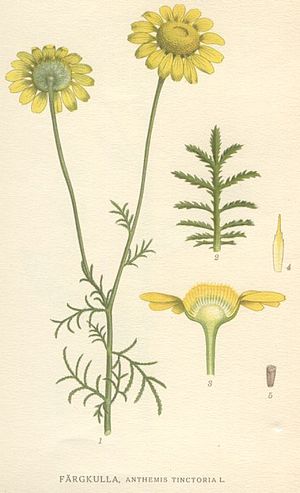
Carl Lindman
Plansje fra Nordens flora
Carl Axel Magnus Lindman var en svensk botaniker. Han er især kendt for 10-bindsværket Nordens Flora, som blev oversat til dansk.